Methodism

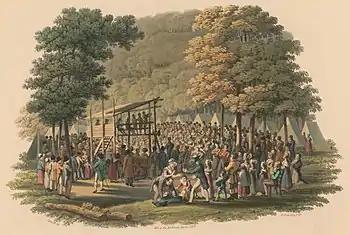
Methodist preachers were known for promulgating the doctrines of the new birth and entire sanctification to the public at events such as tent revivals, brush arbor revivals and camp meetings ("depicted here in an engraving"), which they believe is the reason that God brought them into existence.

Historically, Methodist churches have devoutly observed the Lord's Day (Sunday) with a morning service of worship, along with an evening service of worship (with the evening service being aimed at seekers and focusing on "singing, prayer, and preaching"); the holding of a midweek prayer meeting on Wednesday evenings has been customary. 18th-century Methodist church services were characterized by the following pattern: "preliminaries (e.g., singing, prayers, testimonies), to a 'message,' followed by an invitation to commitment", the latter of which took the form altar call—a practice that a remains "a vital part" of worship. A number of Methodist congregations devote a portion of their Sunday evening service and mid-week Wednesday evening prayer meeting to having congregants share their prayer requests, in addition to hearing personal testimonies about their faith and experiences in living the Christian life. After listening to various members of the congregation voice their prayer requests, congregants may kneel for intercessory prayer. The Lovefeast, traditionally practiced quarterly, was another practice that characterized early Methodism as John Wesley taught that it was an apostolic ordinance. Worship, hymnology, devotional and liturgical practices in Methodism were also influenced by Pietistic Lutheranism and, in turn, Methodist worship became influential in the Holiness movement.